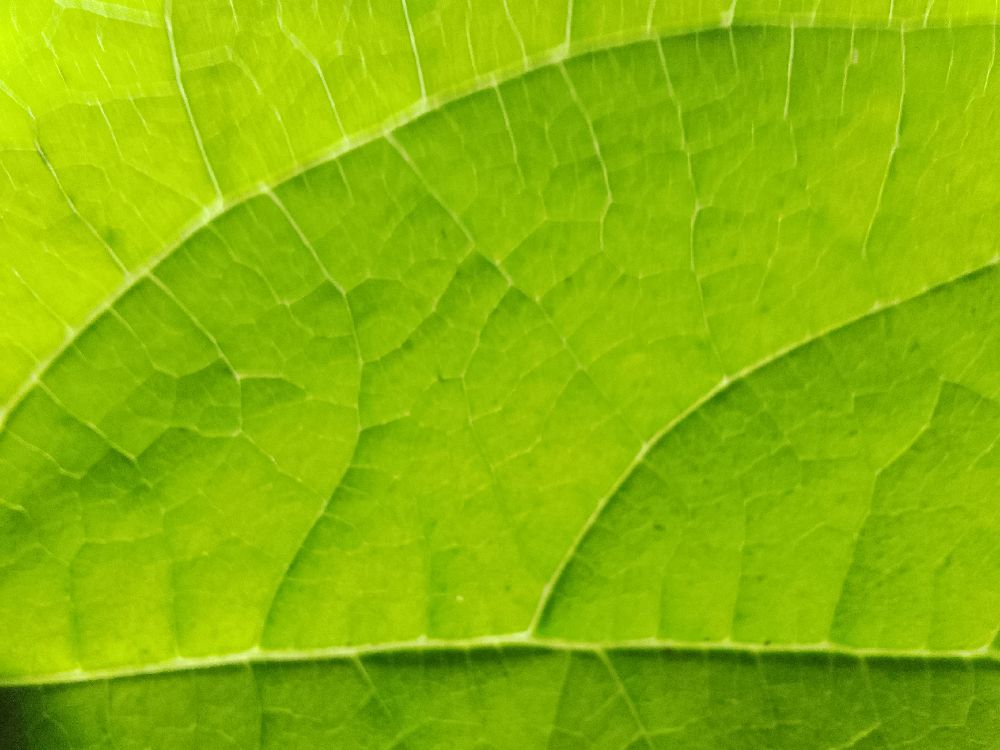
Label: healthy